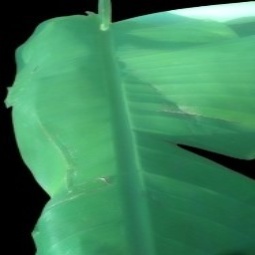
Label: Healthy